Neko Case

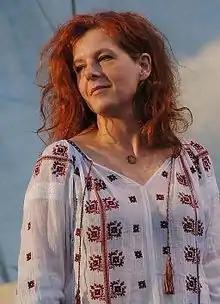
Case at the 2012 Forecastle Festival in Louisville, Kentucky.

Neko Richelle Case (born September 8, 1970) is an American singer-songwriter and member of the Canadian indie rock group the New Pornographers. Case's singing voice has been described by contemporaries and critics as a "flamethrower", "a powerhouse [which] seems like it might level buildings," "a 120-mph fastball," and a "vocal tornado". Critics also note her idiosyncratic, "cryptic," "imagistic" lyrics, and credit her as a significant figure in the early 21st-century American revival of the tenor guitar. Case's body of work has spanned and drawn on a range of traditions including country, folk, art rock, indie rock, and pop and is frequently described as defying or avoiding easy generic classification.